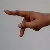
The image shows a hand gesture representing the letter 'P' in Indian Sign Language.